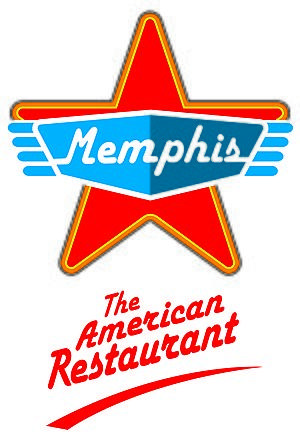
LogoMC 2017
Memphis est une chaîne franchisée française de restaurant à thème, fondée en 2009 par l'entrepreneur français Rodolphe Wallgren. Le thème est inspiré de la culture américaine iconographique des fifties.